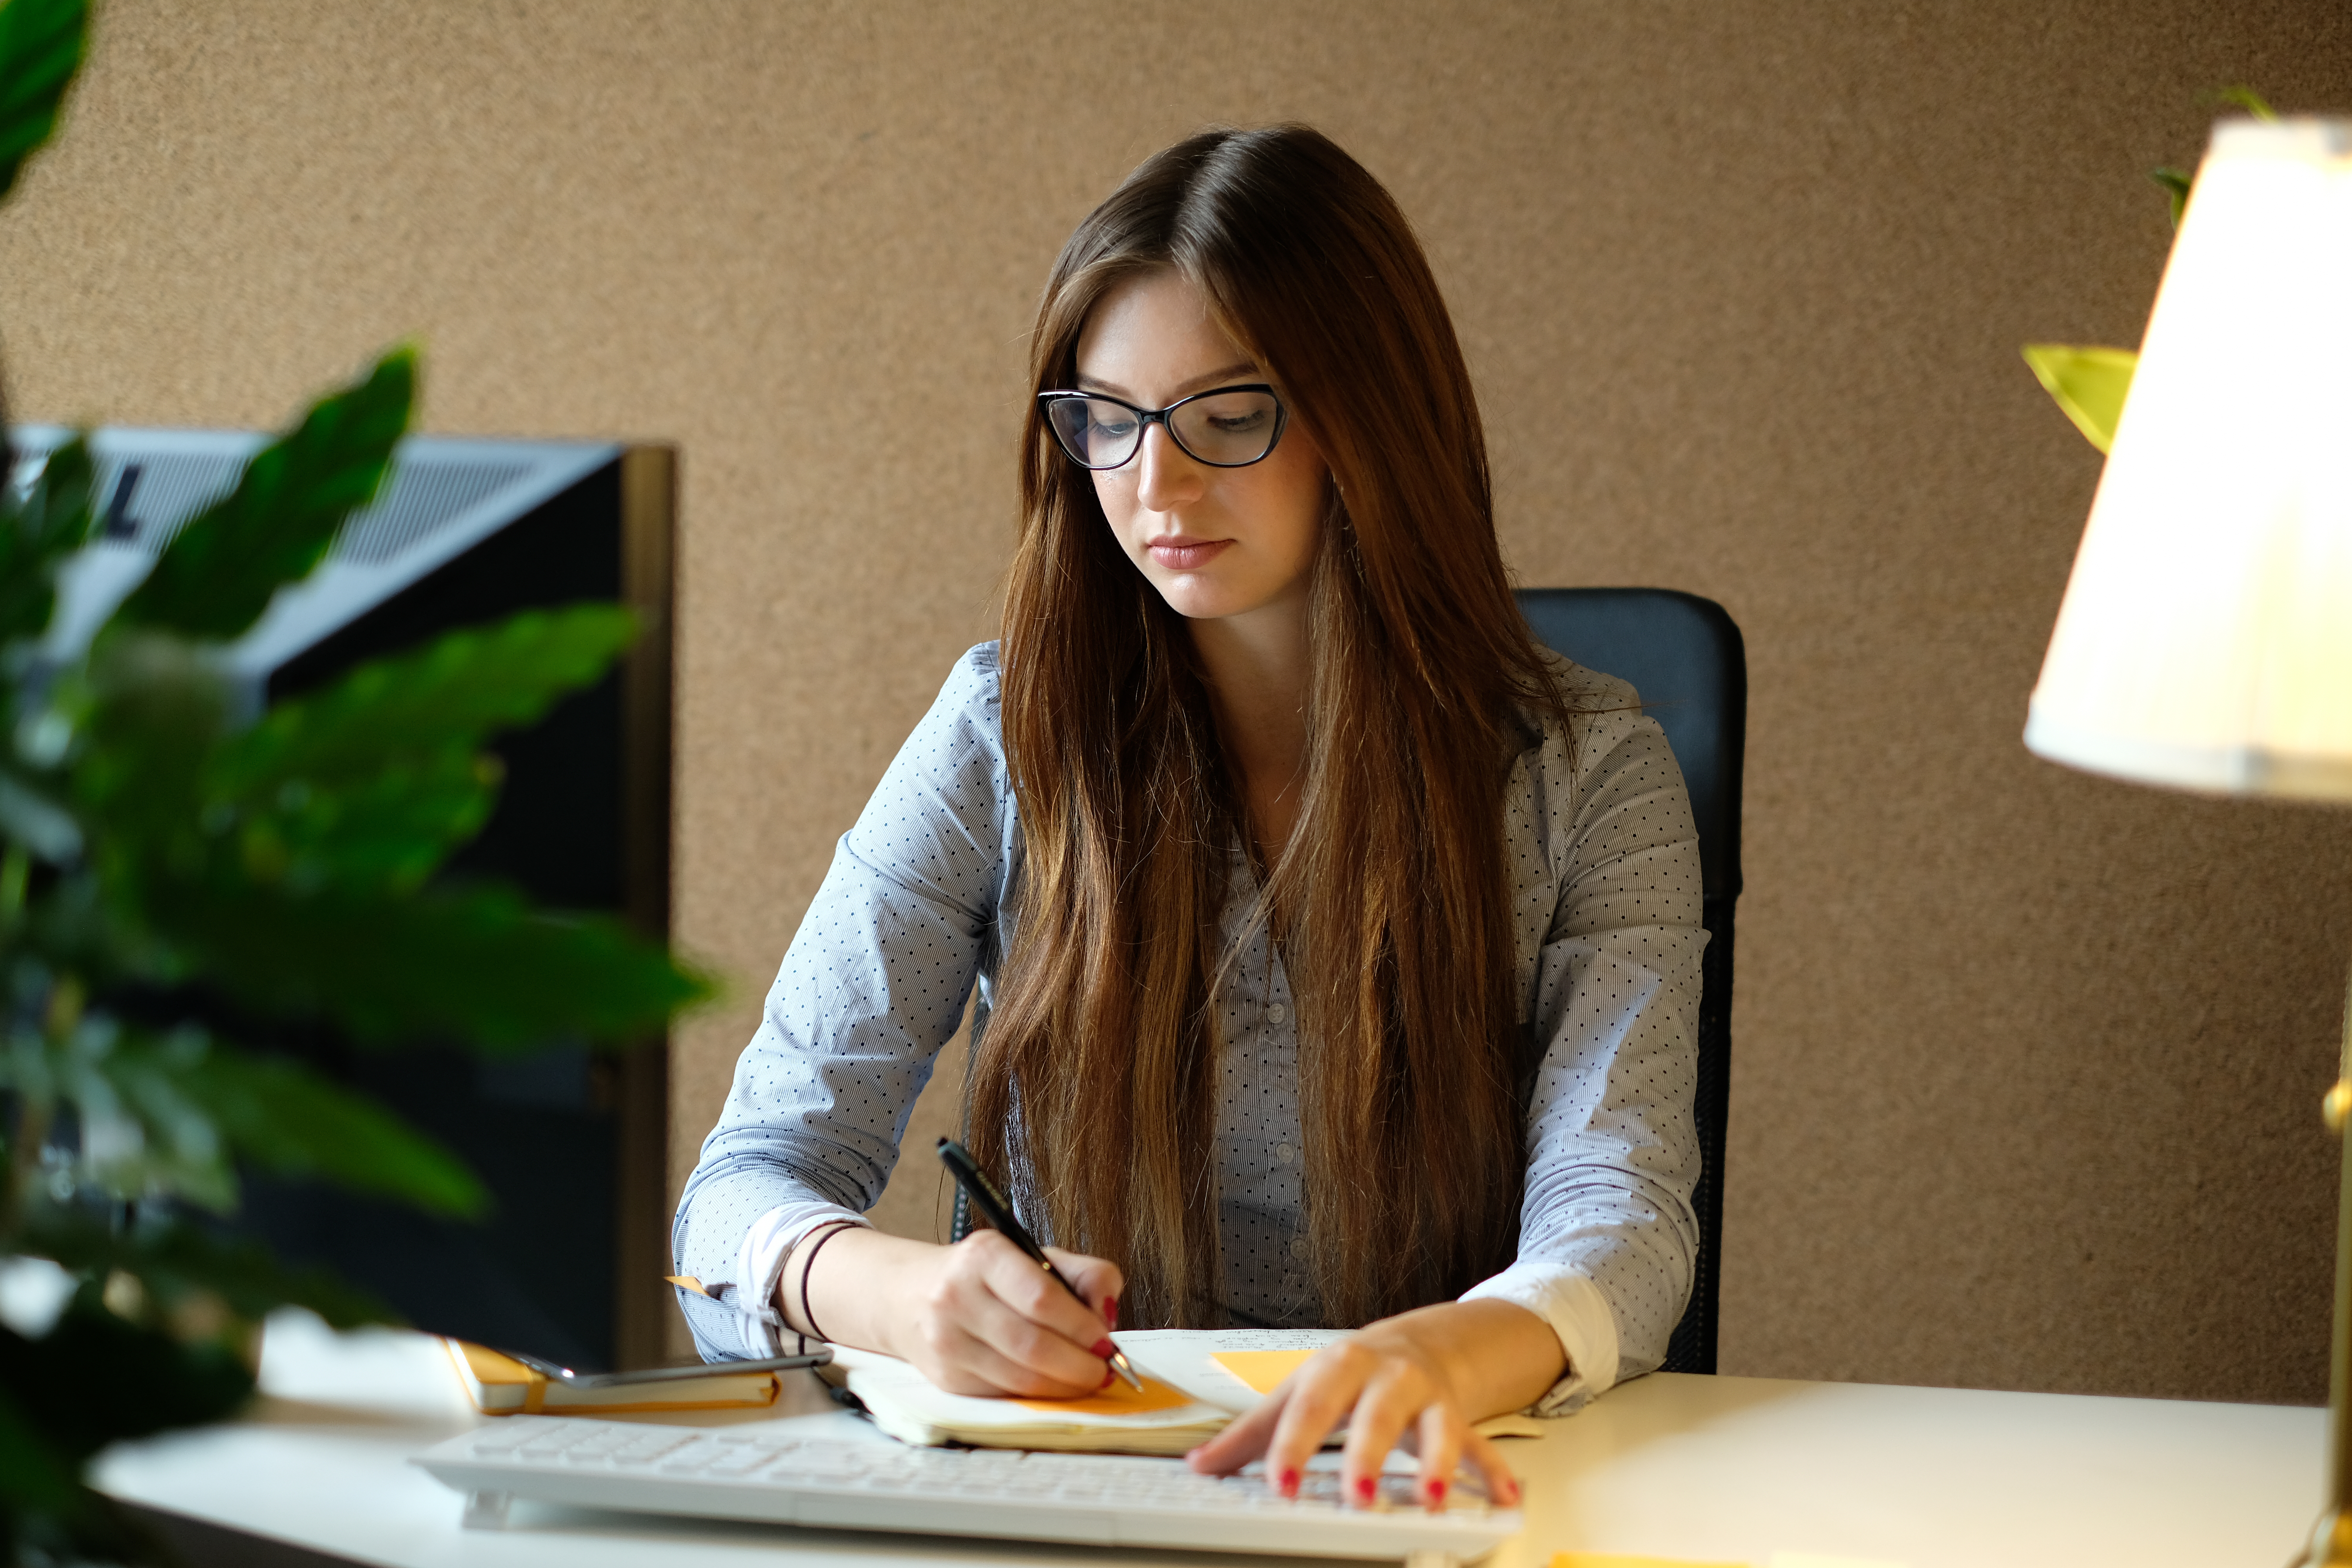
boss, office, business, businessperson, businesspeople, businesswoman, career, ceo, confident, corporate, deadline, desktop, employee, executive, project, secretary, routine, job, daytime, dress, fashion, female, indoor, interior, lady, manager, people, professional, staff, strategy, success, successful, woman, work, worker, workplace, workspace, cheerful, busy, casual, background, computer, pc, eyeglasses, desk, eyewear, glasses, writing instrument accessory, writing, sitting, employment, homework, student, learning, table, furniture, white collar worker, vision care